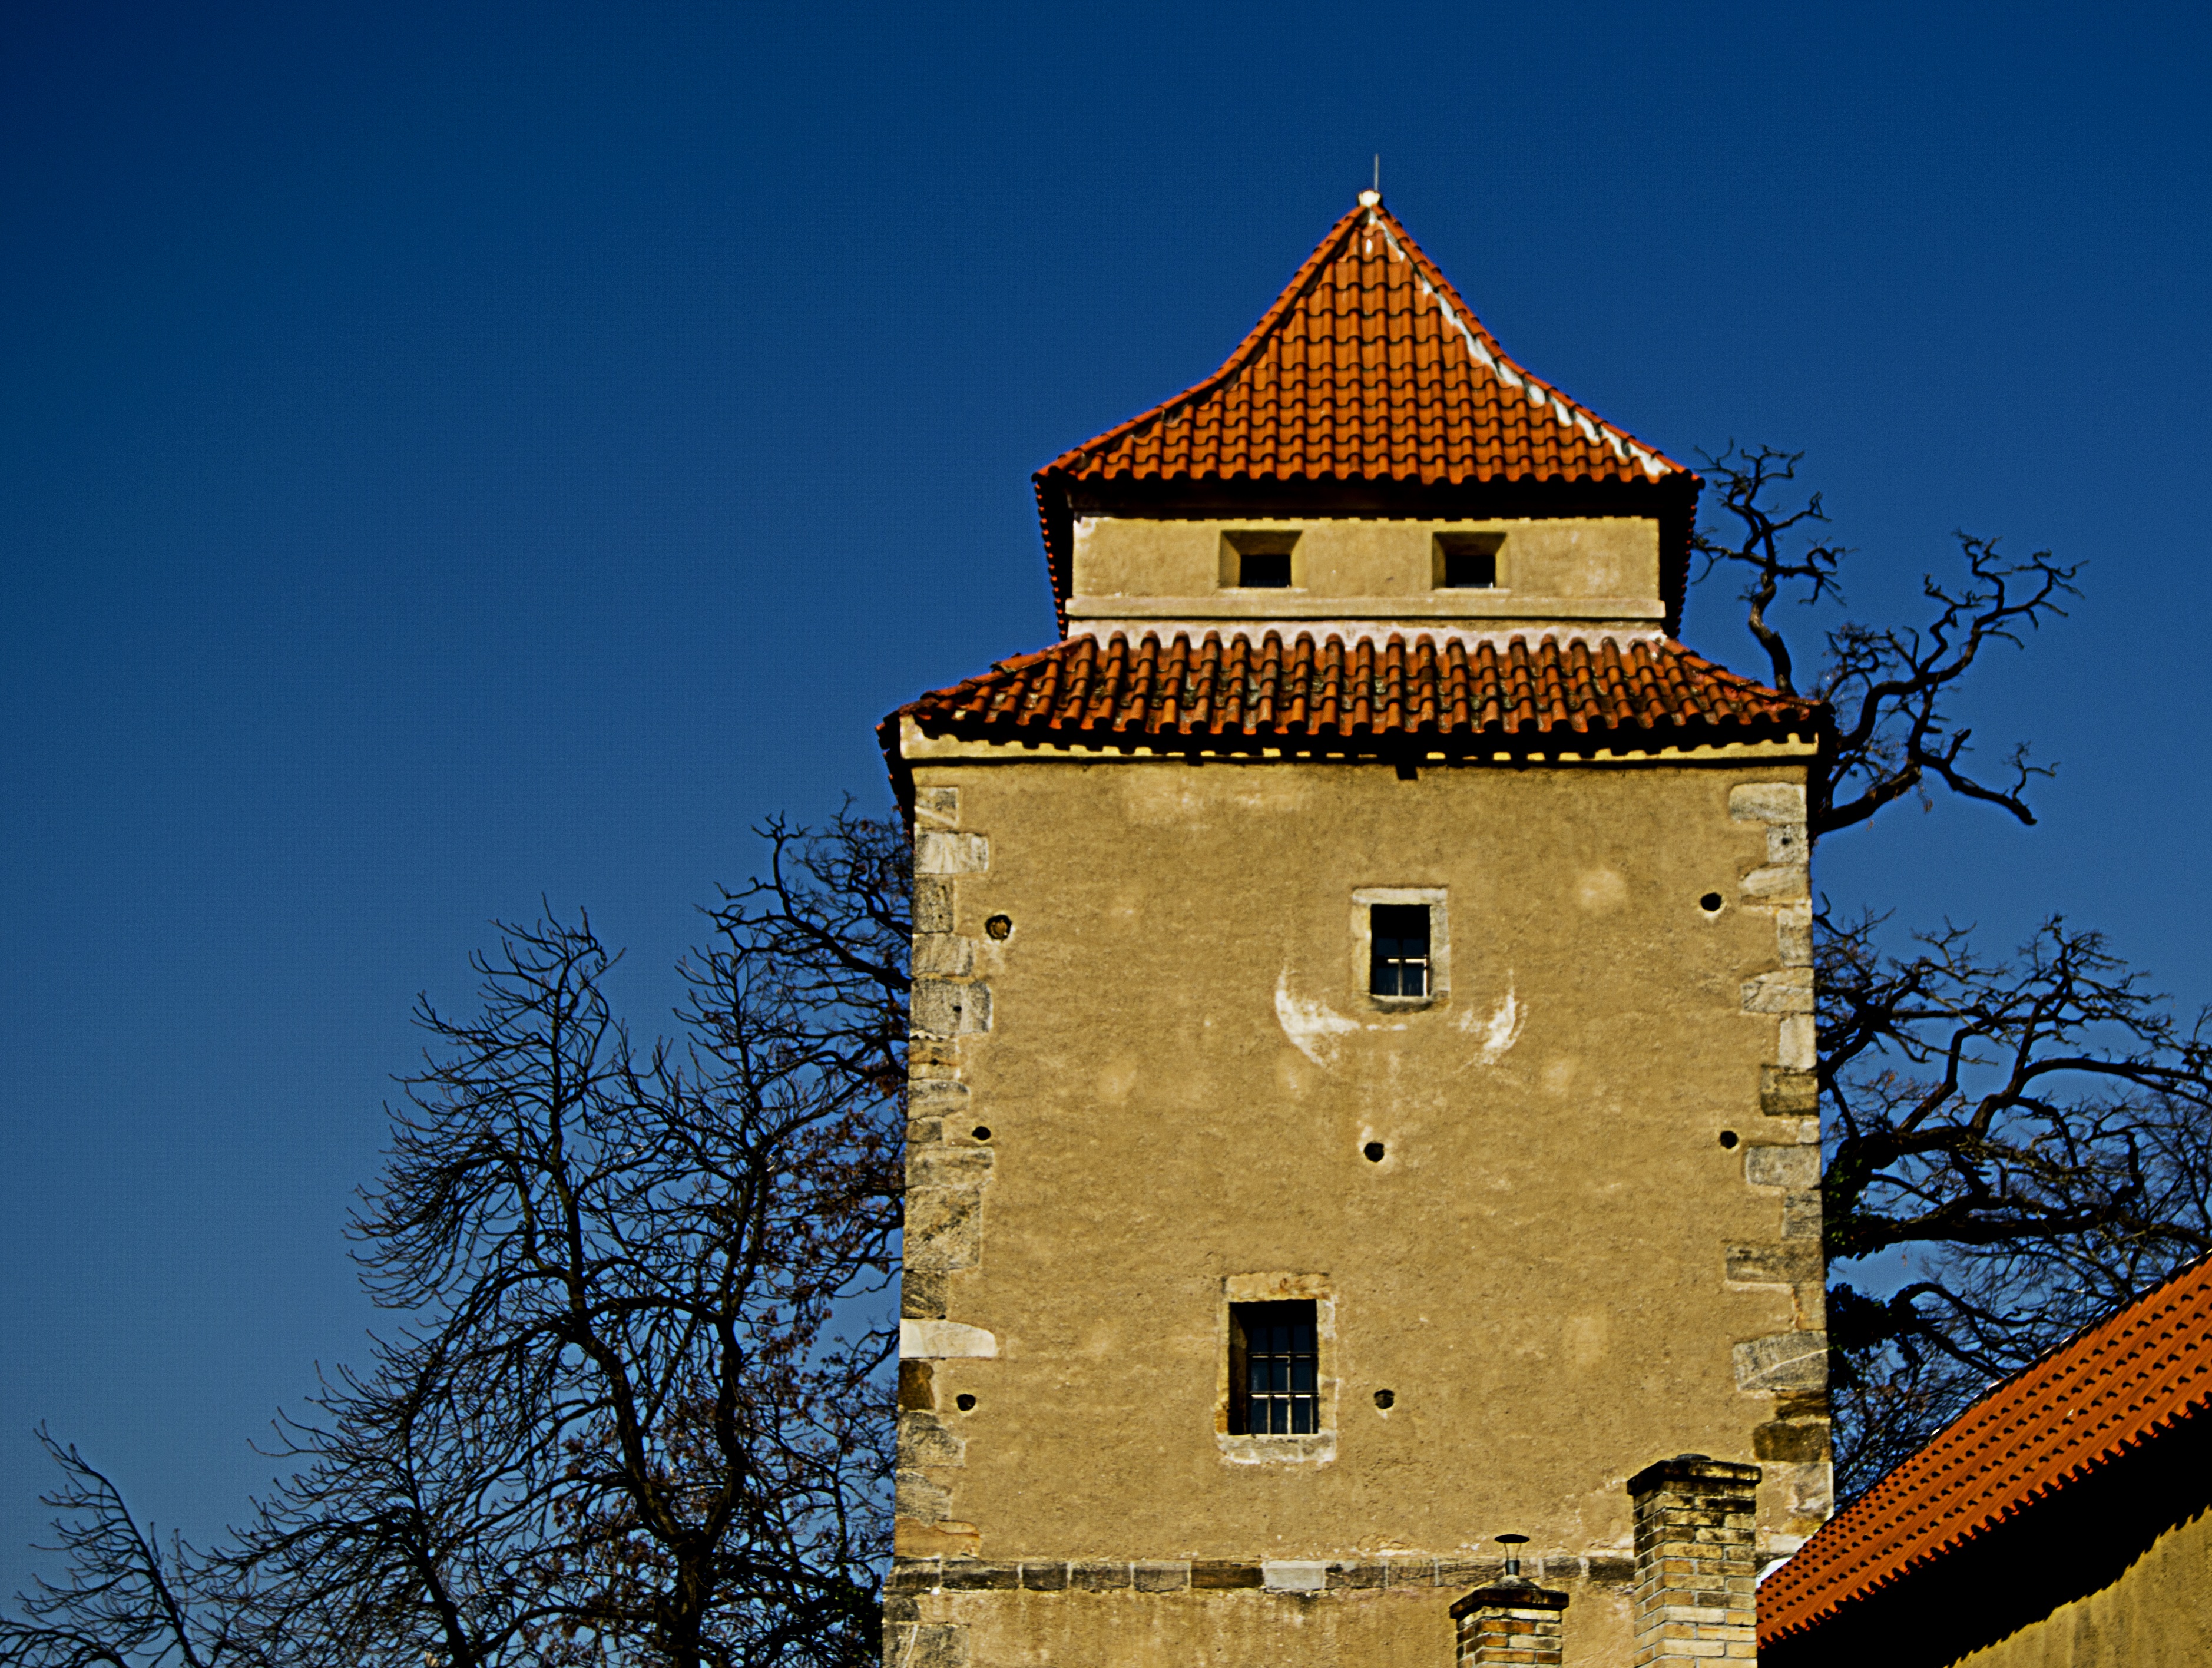
architecture, building, chateau, monument, tower, castle, clock tower, bell tower, steeple, history, czech republic, czech budejovice